Persian Gulf naming dispute

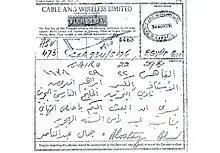
An official letter from Egyptian president Gamal Abdel Nasser to a Bahraini government official; the name "Persian Gulf" has been used. The document dates before the initiation of Nasser's pan-Arabist policies.

This body of water was referred to as the Persian Gulf by Arab historians and geographers, including the Melkite Arabic-speaking historian Agapius, writing in the 10th century.